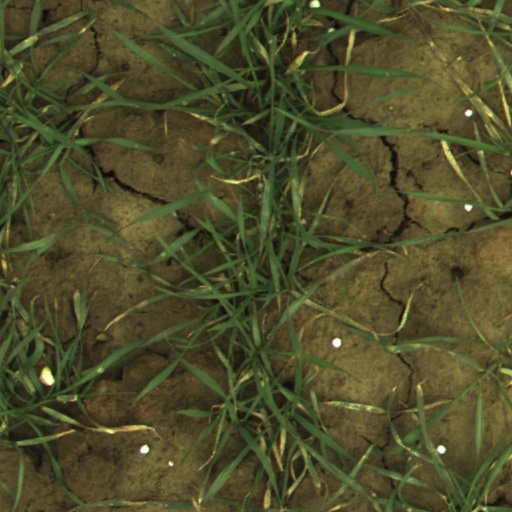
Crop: wheat